The Basement Theatre

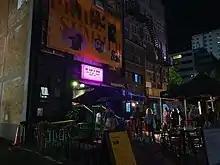
Basement Theatre, Auckland, New Zealand - at night

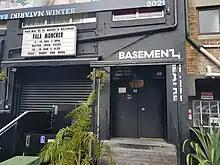
The Basement Theatre, Auckland, New Zealand

The Basement Theatre is an Auckland theatre founded by Charlie McDermott in 2008. The theatre focuses on providing a venue for young people in the performing arts to enter the industry. Their priorities are making theatre accessible for both those who work in the industry and audience members.